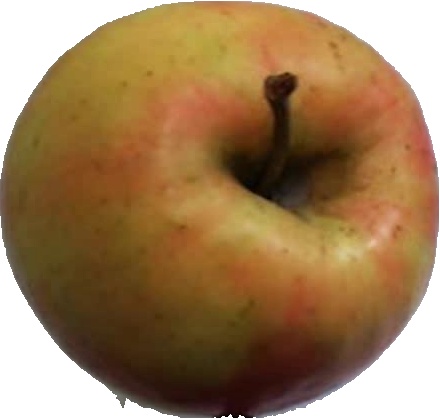
Label: apple_pink_lady_1